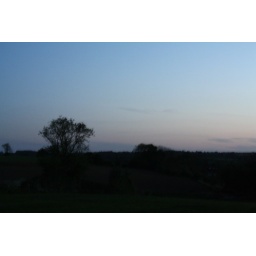
Taken in virtual darkness from my bedroom window - 10 second exposure.